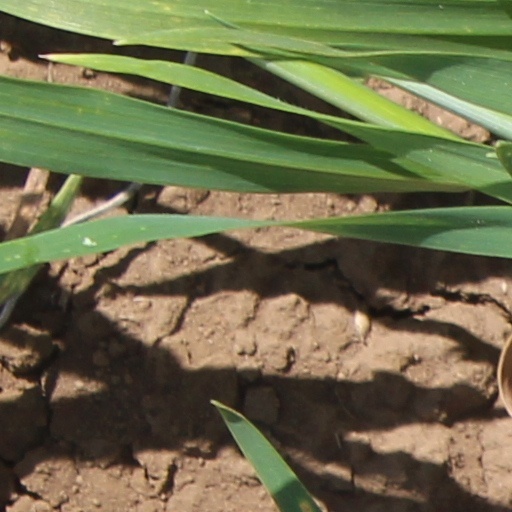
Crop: wheat